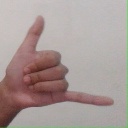
अक्षर: द